Falls of Falloch

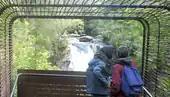
The viewpoint in 2018

Dorothy Wordsworth, the sister of William Wordsworth visited here on their famous tour of Scotland along with Samuel Coleridge. She, along with other writers and painters appreciated the view of the falls as far as early 19th century. The huge pool down the waterfall is known as the "Rob Roy's Bathtub"; in the same pool the Scottish mountaineer W. H. Murray was about to drown after falling by accident into the Falloch in the gorge upstream the waterfall. In 2013 was built the "Woven Sound", a viewpoint built in order to enable visitors to safely observe the waterfall without disturbing the natural beauty of the spot.